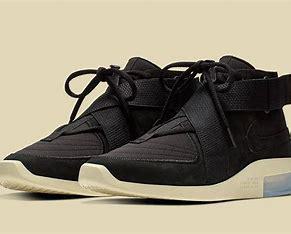
Brand: Nike
Model: Fear of God